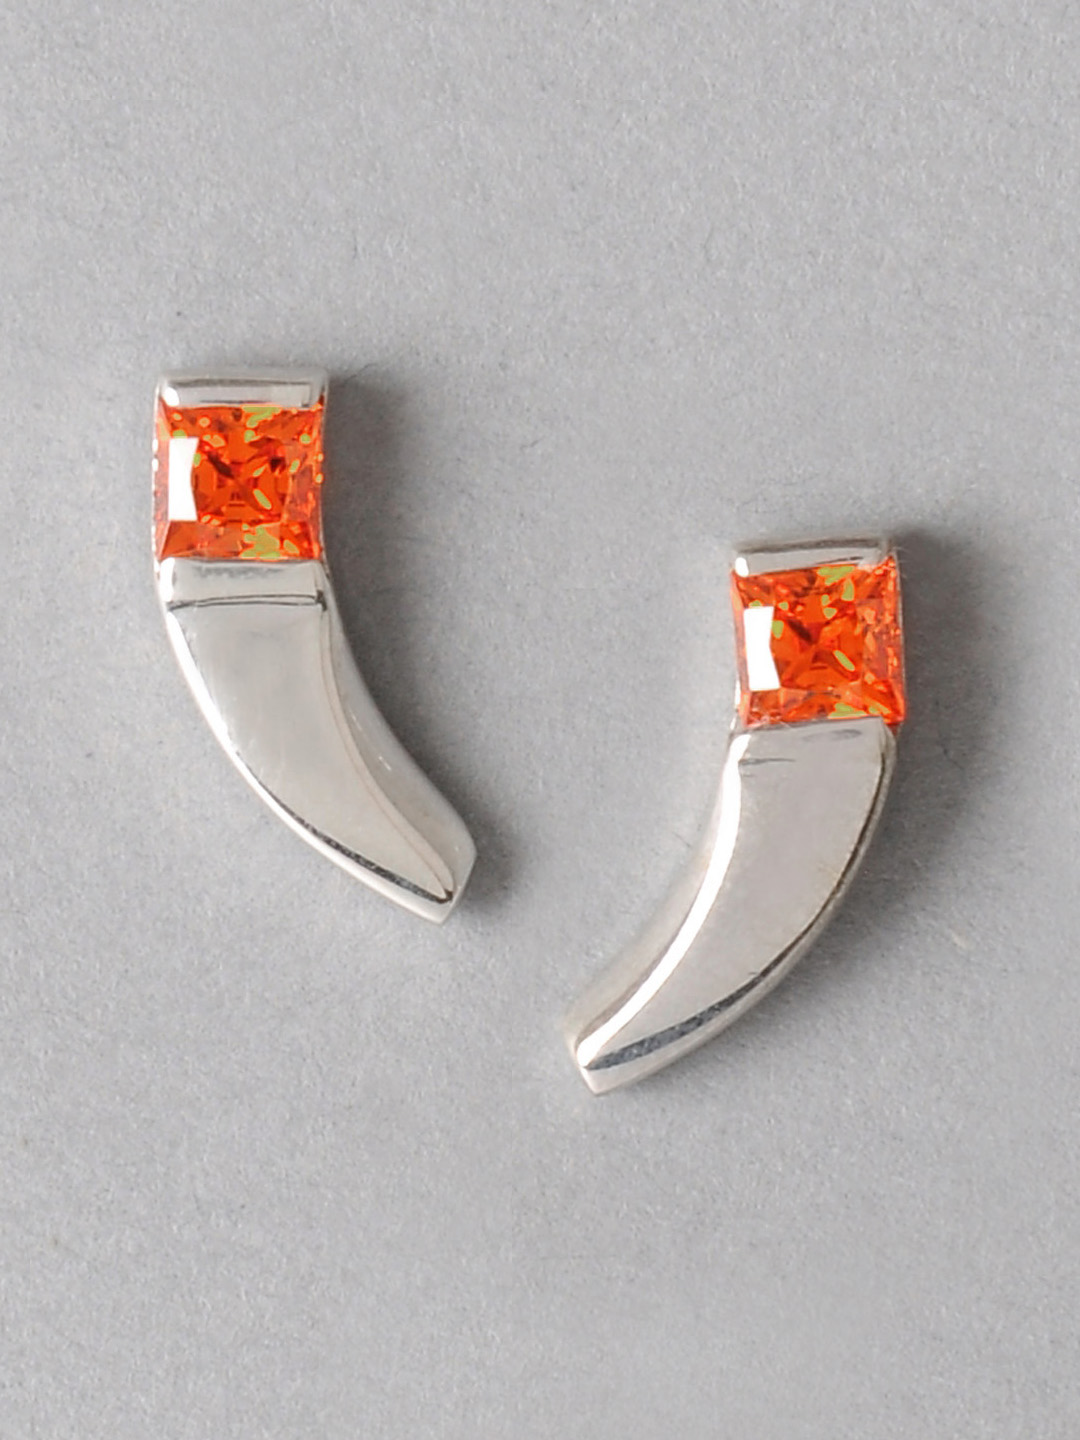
Lencia Sterling Silver Earrings
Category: Accessories / Jewellery / Earrings
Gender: Women
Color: Silver
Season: Fall 2012
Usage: Casual